Jūkyūsai no Chizu

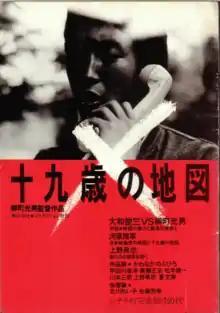
Movie Flyer

(English: "A 19-Year-Old's Map") is a 1979 coming-of-age Japanese film written and directed by Mitsuo Yanagimachi. It is the director's first feature fiction film. It is based on the Kenji Nakagami novel of the same name. The lead actor, Yūji Honma, made his fiction debut here after appearing in Yanagimachi's documentary from 1978. The film depicts an introverted and embittered young man in the process of becoming an adult and discovering the loneliness of life and the failings of human beings. It was voted the 7th best Japanese film of the year by Kinema Junpo.